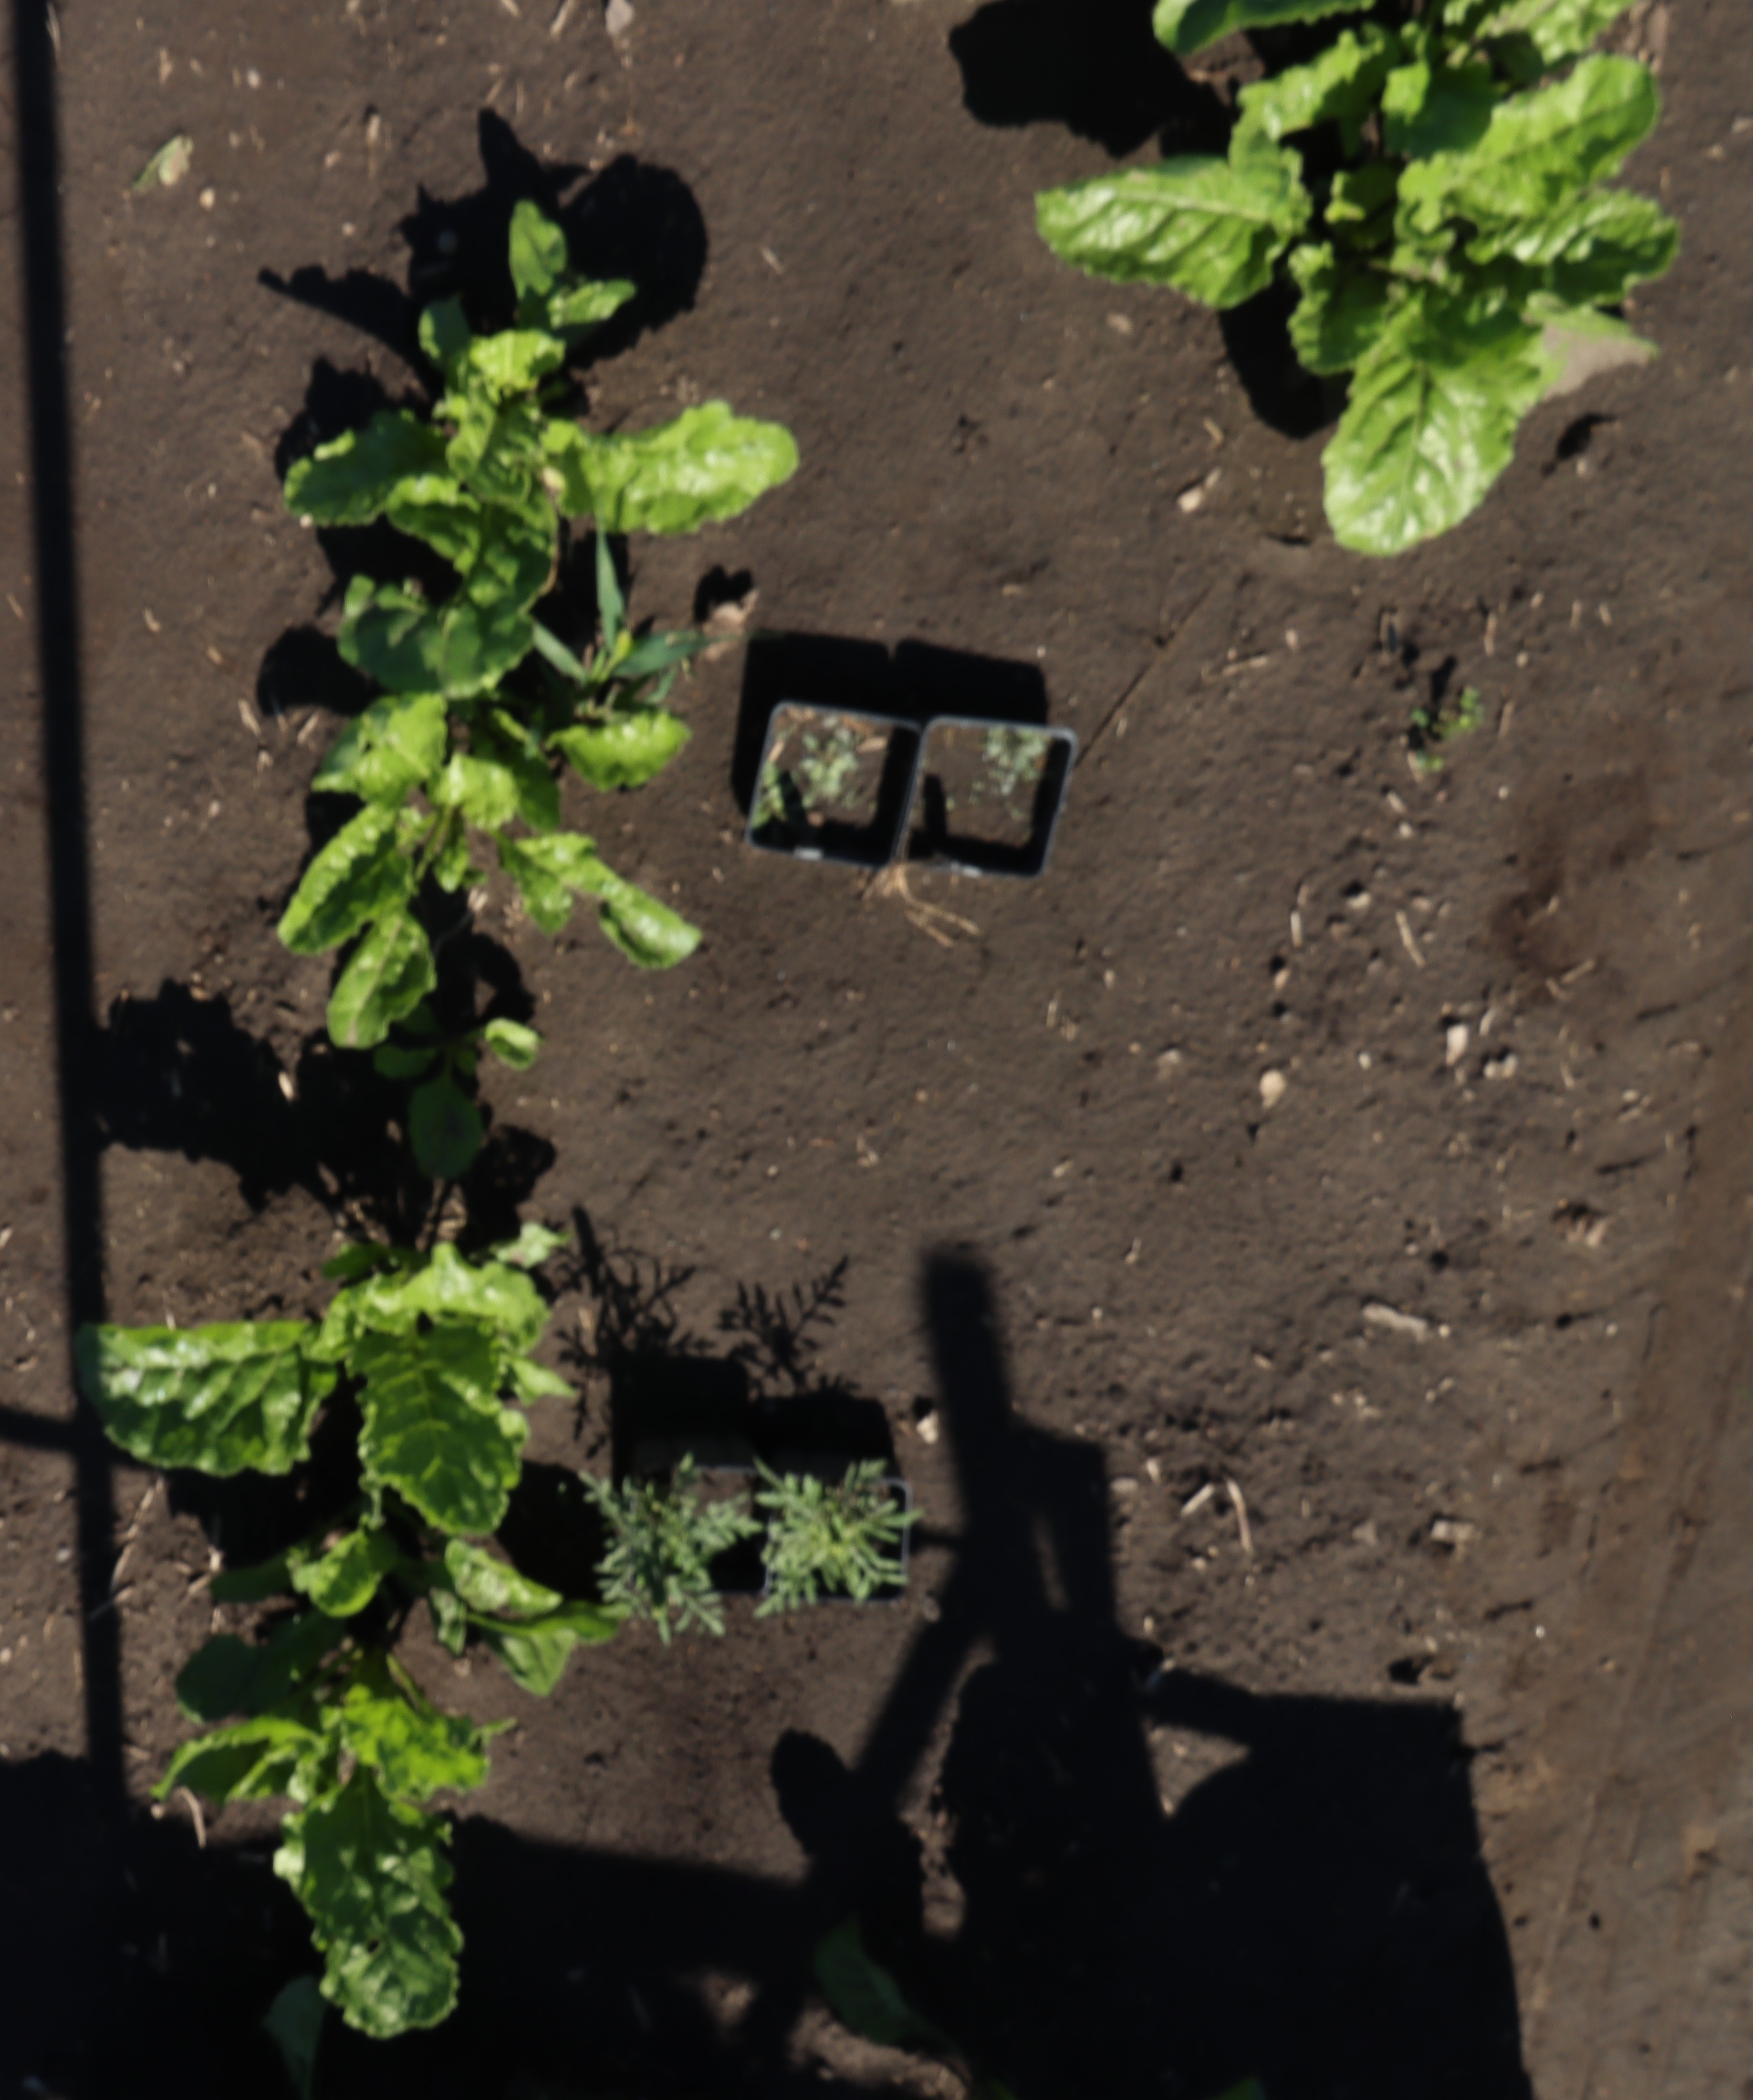
Crop: Sugar beet
Objects: Sugar beet, Sugar beet, Sugar beet, Sugar beet, Sugar beet, Ragweed, Ragweed